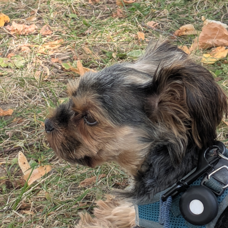
Label: nature